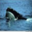
Label: whale